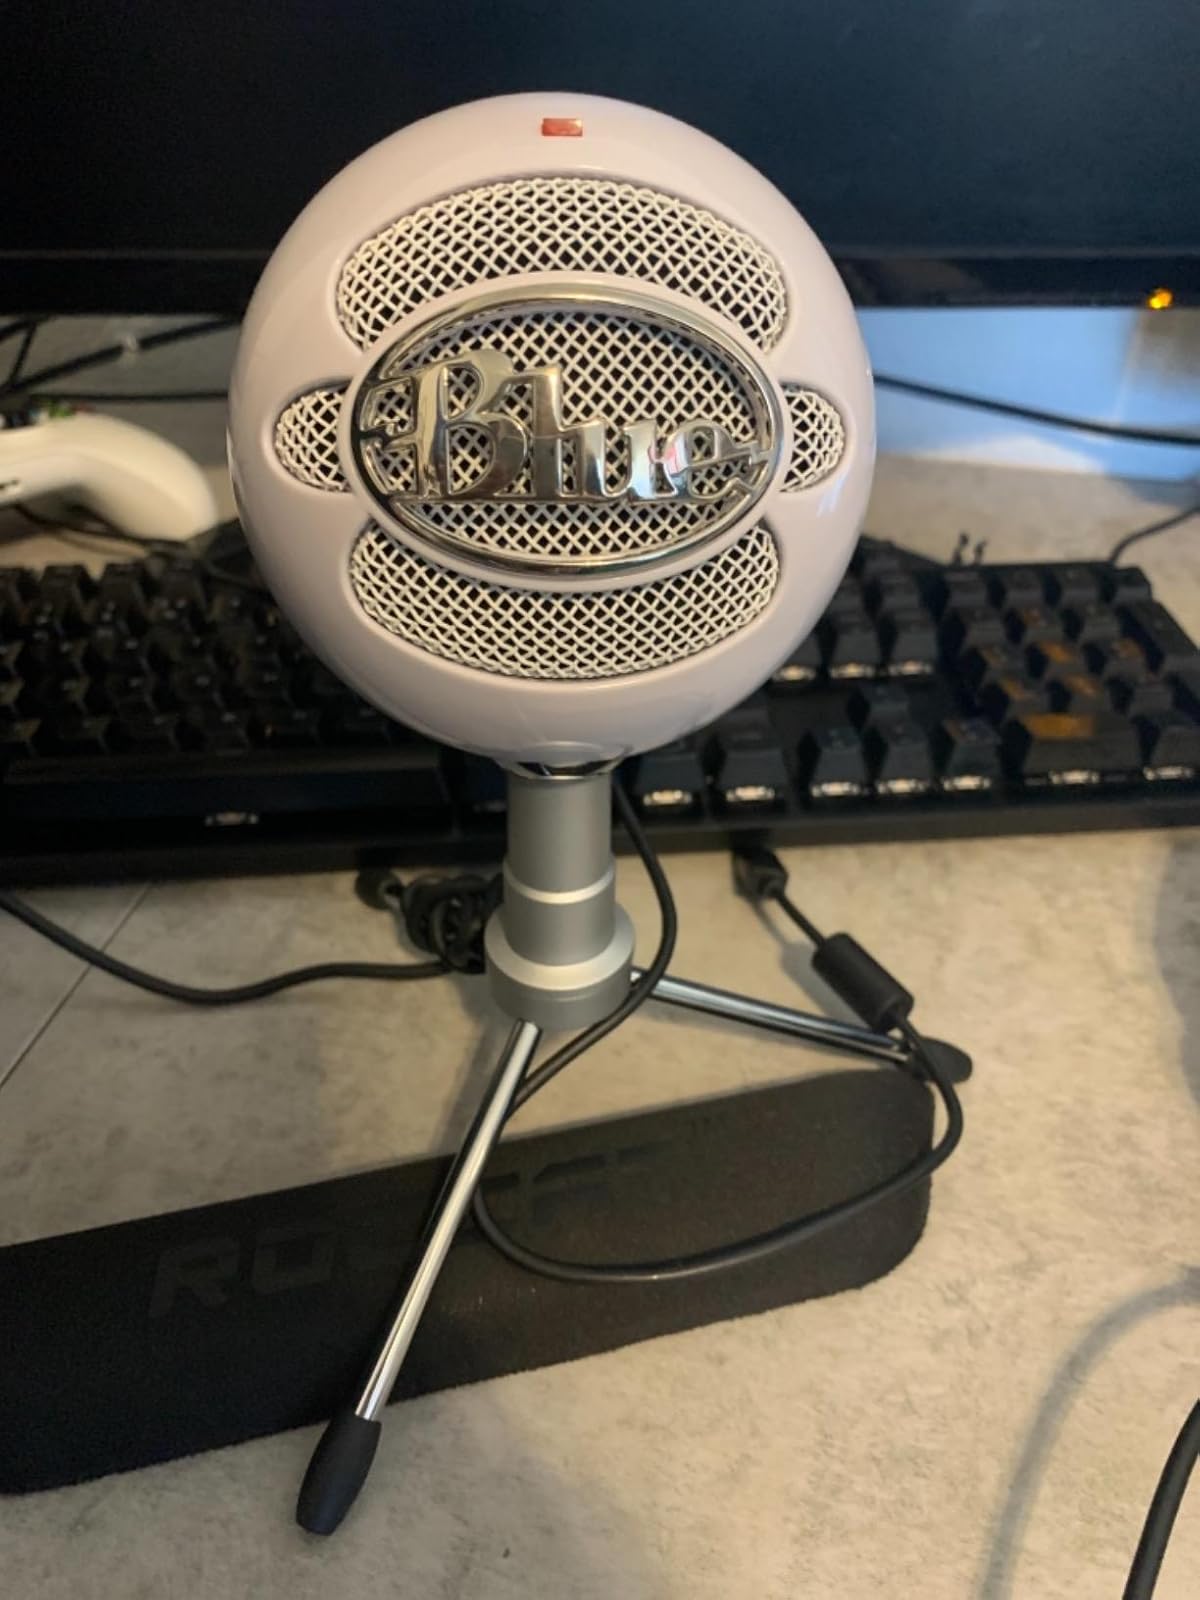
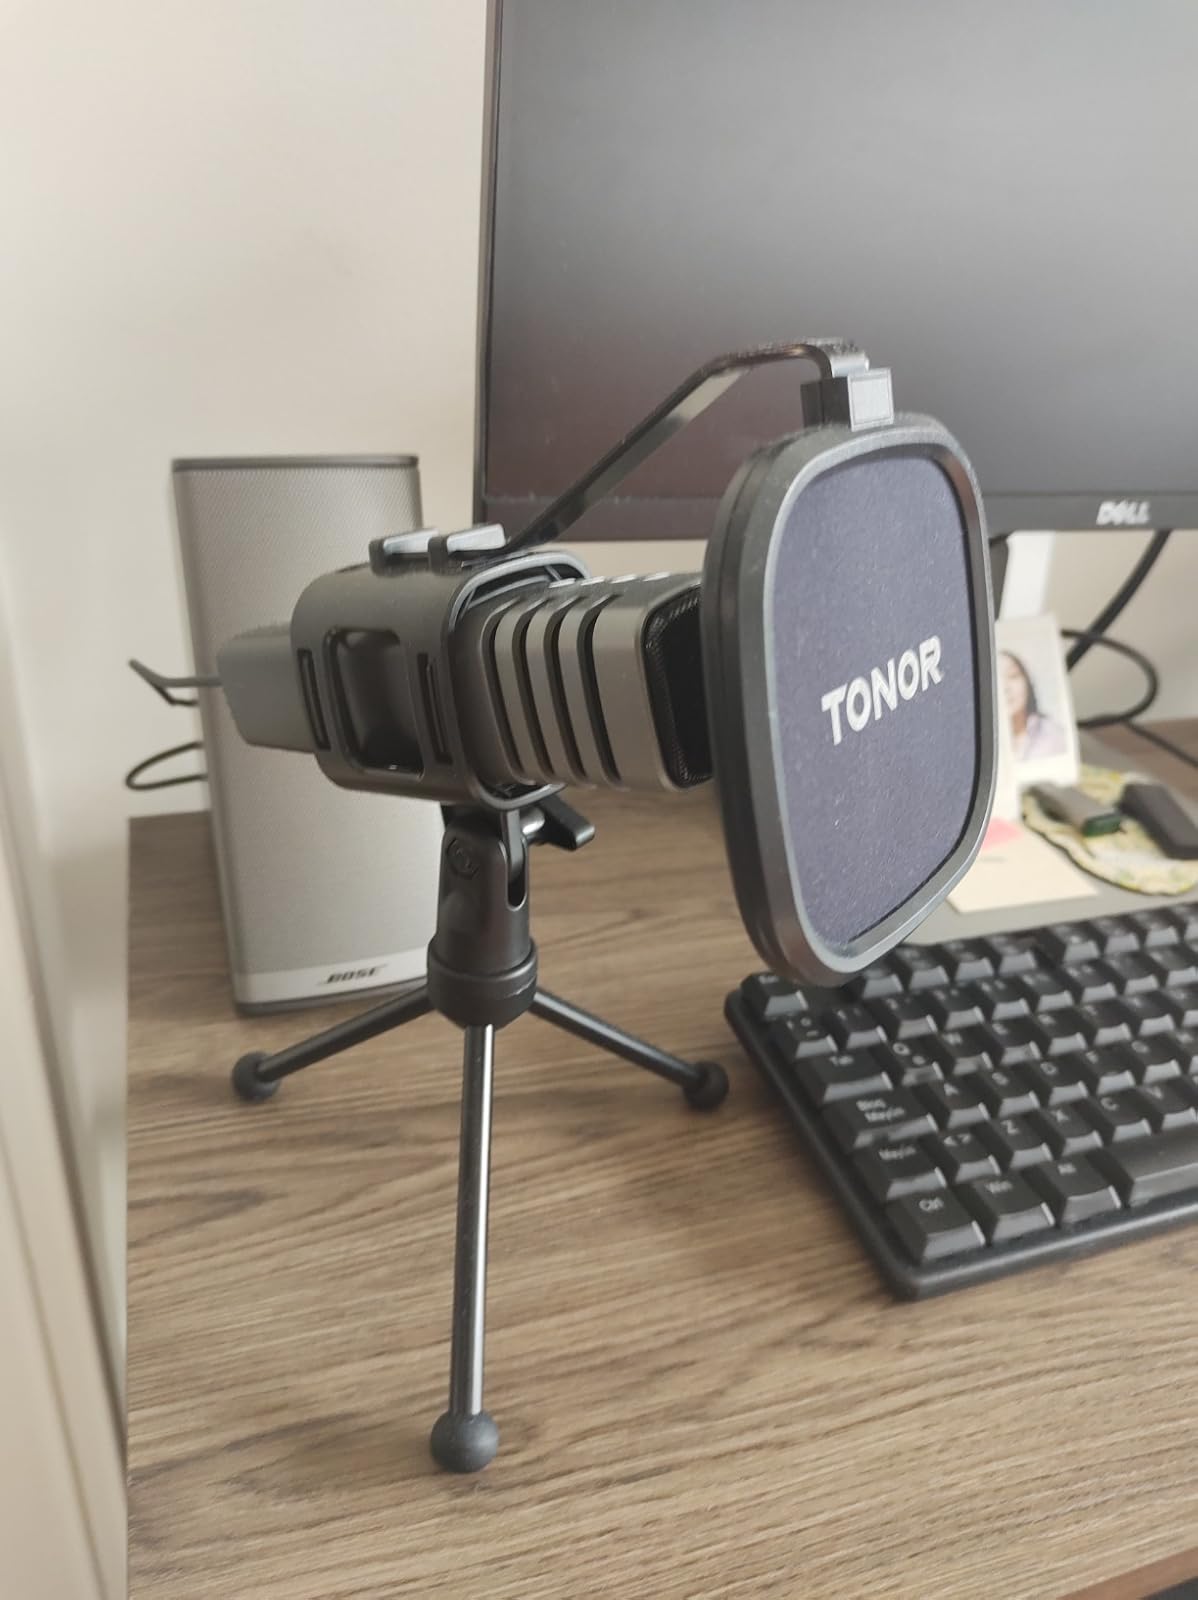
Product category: microphone
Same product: no